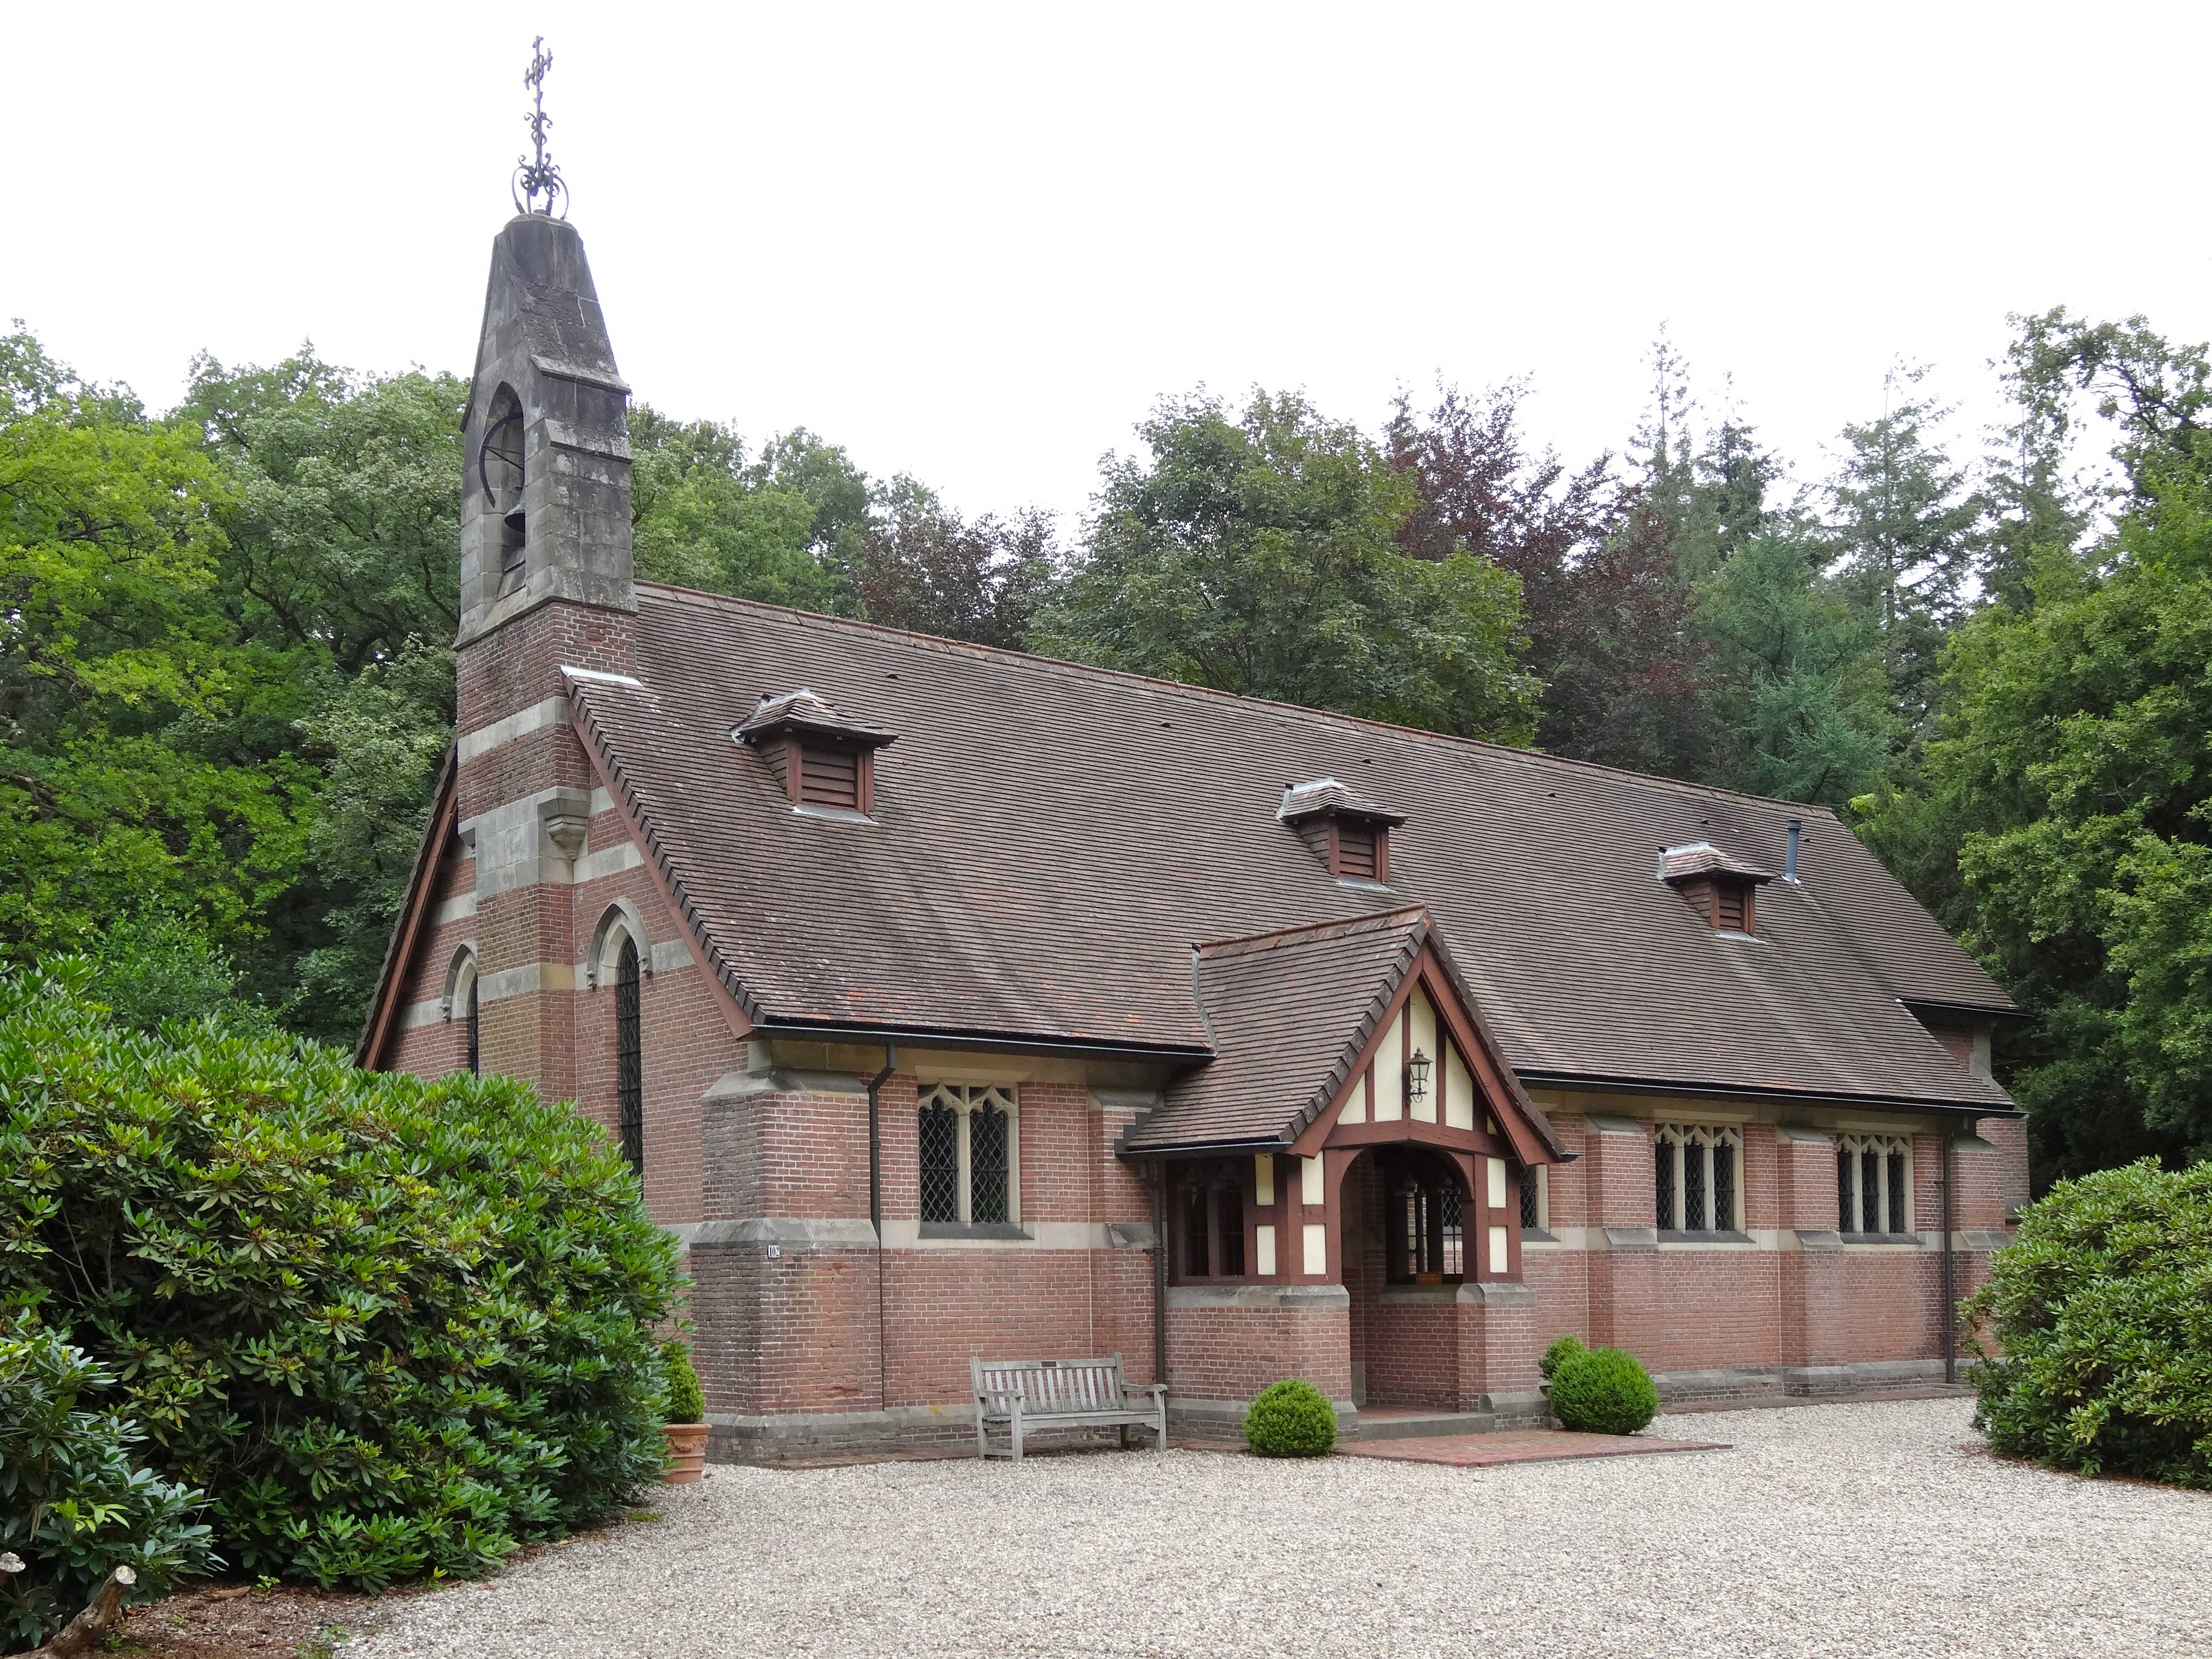
architecture, house, roof, building, home, cottage, facade, property, church, chapel, exterior, historic, place of worship, religious, netherlands, farmhouse, monastery, front, estate, traditional, residential area, st marys chapel